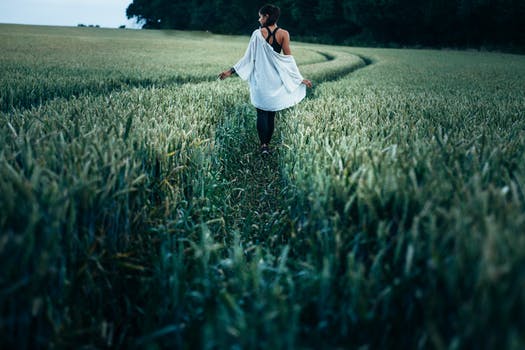
Label: No Watermark